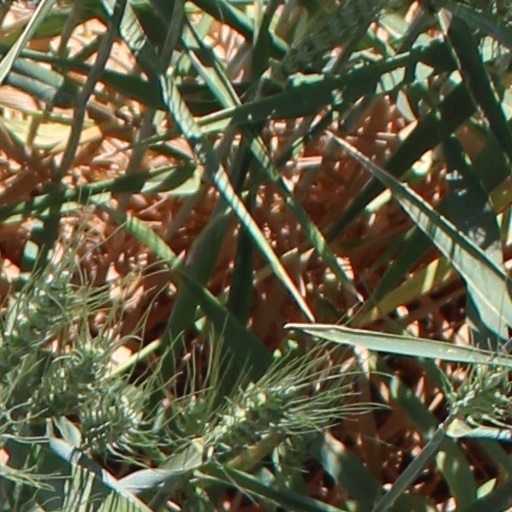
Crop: wheat